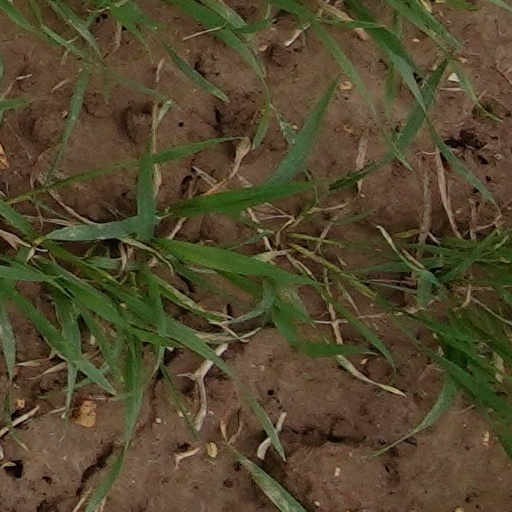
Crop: wheat